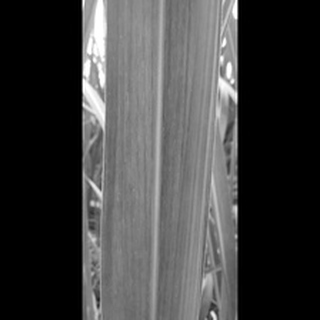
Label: healthy_sugarcane